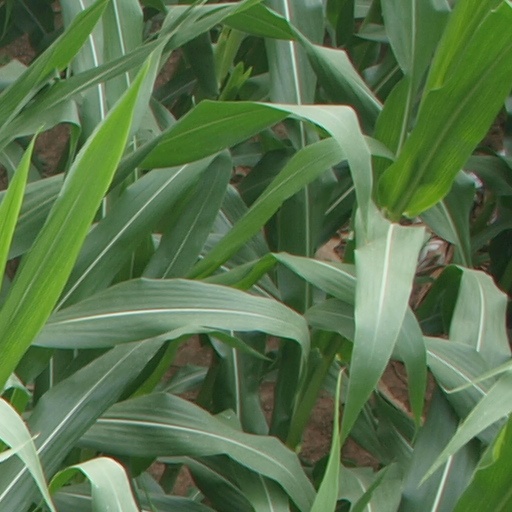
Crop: maize; corn